Byzantine Empire

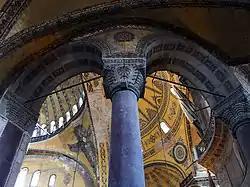
A photograph of the interior of a building built with blue arches and pillars and ornate yellow walls

The scholars of the empire played a principal role in transmitting classical knowledge to the Islamic world and Renaissance Italy, as well as producing commentaries that helped expand scientific knowledge. This medieval Greek scholarship was not only based on scientific treatises from antiquity but also drew from Islamic, Latin, and Hebrew works, which helped spearhead new developments as late as the 11th and 12th centuries. Although the Empire is sometimes not associated with scientific innovation or major discoveries, its scientific contributions have also been described as underestimated. Incomplete assessments of Byzantine texts and the challenges of applying modern definitions of science to pre-modern contexts are factors in these ongoing debates.